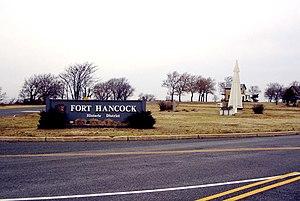
Le fort Hancock est un ancien fort de l'armée américaine à Sandy Hook dans le Middletown Township, au New Jersey.